Fishing industry in Switzerland

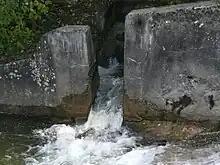
A fish ladder on the Promenthouse, a tributary of Lake Geneva

Efforts to conserve and protect species began shortly afterwards as well. Fish ladders were built in streams at several locations to facilitate a return to spawning grounds. A report was also prepared on water pollution in the Basel industrial district and its effect on the local fish population. By 1880 the value of the annual catch was estimated at . The first of three revisions to the Federal Fisheries Law was made in 1888, taking account of water pollution and setting a framework for cantonal law. In 1893, the German states of Baden, Württemberg (now merged) and Bavaria signed the Bregenz Agreement with Switzerland and Austria, the first regulatory framework covering the entire lake.